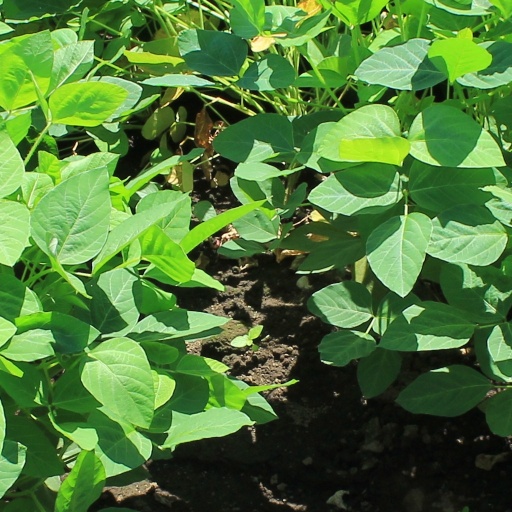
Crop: soybean